The Line King: The Al Hirschfeld Story

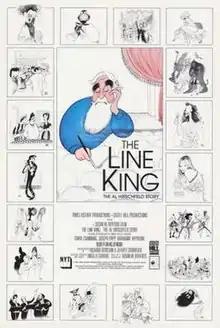

The Line King: The Al Hirschfeld Story is a 1996 American documentary film directed by Susan Warms Dryfoos about the artist Al Hirschfeld. It was nominated for an Academy Award for Best Documentary Feature. After its theatrical release, PBS broadcast the film in 1999 in a shortened version on "American Masters".